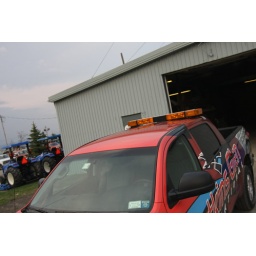
this truck was ordered by Watkins glen race track to pull their show car trailer